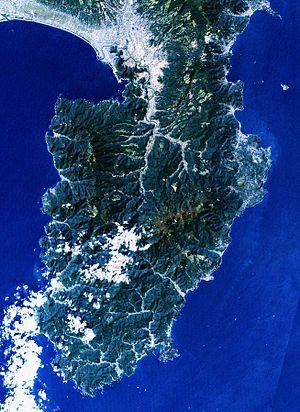
La péninsule d'Izu se situe à environ cent kilomètres au sud-ouest de Tokyo, et doit son nom à la ville d'Izu.